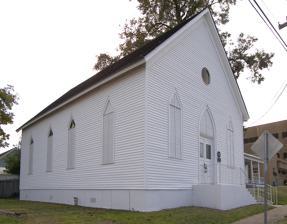
Building: B'nai Abraham Synagogue (Brenham, Texas)
Country: United States of America
Year built: 1900
For similarly named synagogues, see B'nai Abraham . B'nai Abraham Synagogue Synagogue B'nai Abraham in 2008 Religion Affiliation Orthodox Judaism Ecclesiastical or organizational status Synagogue Status Inactive as B'nai Abraham, Active as Tiferet Israel Location Location 7300 Hart Lane Austin, Texas Country United States Location in Texas Geographic coordinates 30°21′24.09″N 97°45′22.39″W / 30.3566917°N 97.7562194°W / 30.3566917; -97.7562194 Architecture Type Synagogue Style Gothic Revival Date established 1885 (as a congregation) Completed 1892 (destroyed by fire) 1900 ( 1900 ) Synagogue B'nai Abraham U.S. National Register of Historic Places Invalid designation Recorded Texas Historic Landmark Area less than one acre MPS Brenham MPS NRHP reference No. 90000464 RTHL No. 8293 Significant dates Added to NRHP March 29, 1990 Designated RTHL 1965 The B'nai Abraham Synagogue is an Orthodox Jewish synagogue and former congregation from Brenham, Texas , in the United States. The congregation was organized in 1885. History Early Jewish settlers in the Washington County of Texas arrived during the 1860s. B. Levinson, an original founder, arrived in 1861. Alex Simon arrived in 1866. These individuals became active in the business community of Brenham, and as other Jewish settlers arrived, the need for a synagogue grew. The present building was constructed in 1893, after the first caught fire in 1892. L. Fink served as first president, F. Susnitsky as vice president, L. Z. Harrison as treasurer, and J. Lewis and Abe Fink as secretaries. The twenty charter members were led by Rabbi Israel. In the 1990s the synagogue was believed to be the oldest Orthodox Jewish synagogue to have been in continuous use in Texas. Leon Toubin , a Jewish Texan community and business leader, was the caretaker of this place of worship . Relocation In early 2015, the building was cut into three sections and moved 90 miles (140 km) west to the Dell Jewish Community Center in the Northwest Hills neighborhood of Austin, Texas . The building was pieced back together and upgraded with new insulation, restrooms, air-conditioning and electrical wiring. The synagogue became the home of the Congregation Tiferet Israel. The move resulted in the loss of historic status for the structure. Architecture The structure, originally located on 302 North Park Street, served as an Orthodox Shul . The projecting structure on the near side is the Mikveh . The white clapboard structure with its pointed arched windows closely resembles the small country churches in the region. Inside the building the Aron Kodesh can be seen on the eastern wall and in the center the Bimah where the Sefer Torah was read. See also National Register of Historic Places portal Texas portal Judaism portal National Register of Historic Places listings in Washington County, Texas Recorded Texas Historic Landmarks in Washington County History of the Jews in Brenham, Texas Texas Jewish Historical Society Oldest synagogues in the United States References